Shiina Natsukawa

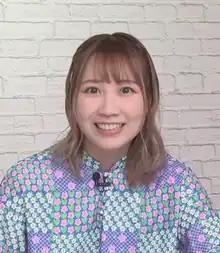
Shiina Natsukawa in 2022

is a Japanese voice actress, singer and YouTuber from Chiba Prefecture. She is a member of the singing unit TrySail, along with Sora Amamiya and Momo Asakura. She is affiliated with Music Ray'n. Her notable roles include Akeno Misaki in "High School Fleet", Yuki Kusakabe in "Interviews with Monster Girls", Hikayu Hoshikawa in "", and Tsuruno Yui in "Magia Record". Under her activities as a YouTuber she goes by the name 417P.